William Christie (Conservative politician)

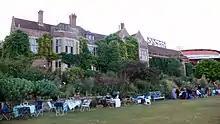
Glyndebourne, Sussex

He was the son of Langham Christie, who had inherited Glyndebourne, the Sussex country house now famous for its music festival, after paying off a rival family claimant. William succeeded his father in 1861.